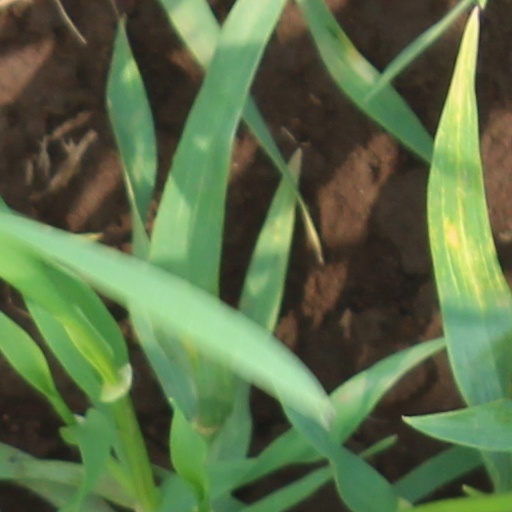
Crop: wheat